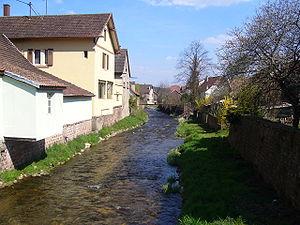
La Lièpvrette est une rivière du Grand Est qui naît sur le versant oriental du massif des Vosges et draine le Val d'Argent en Alsace. Elle coule dans les départements du Haut-Rhin et du Bas-Rhin.